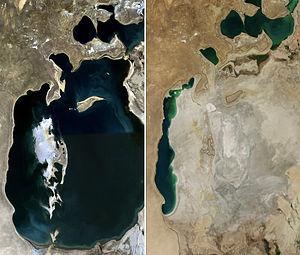
La Liste Rouge des Ecosystèmes est un cadre global pour surveiller et documenter l’état des écosystèmes. Elle a été créé par l’Union Internationale pour la Conservation de la Nature pour faire partie d’une boite à outils qui évaluent les risques à la biodiversité. L’objectif principal de cet outil c’est d’appuyer la conservation, usage des ressources, et décisions sur la gestion de même, en évaluant tous les écosystèmes du monde avant 2025.
La mer d'Aral est un lac d'eau salée d'Asie centrale situé entre 43° et 46° de latitude nord et entre 58° et 62° de longitude est, occupant la partie basse de la dépression touranienne ou aralo-caspienne au milieu d'espaces désertiques. Elle est partagée entre le Kazakhstan au nord et l'Ouzbékistan au sud. Elle tire son nom du mot kazakh Aral qui signifie « île » en référence aux milliers d'îles qui la couvraient.